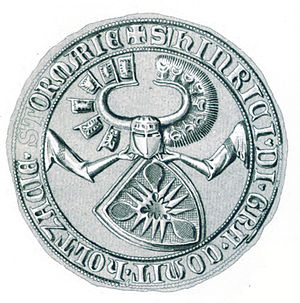
Henrik 2. af Holsten
Henrik 2.s segl.
Henrik II, var greve af Holsten og søn af grev Gerhard den Store. På grund af hans hårde, sejrrige kampe blev han kaldt Jernhenrik.